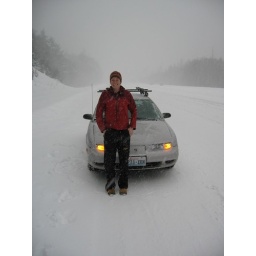
Yes, this is on I-90 near milepost 39 (or so). The road is usually full of cars and visible pavement